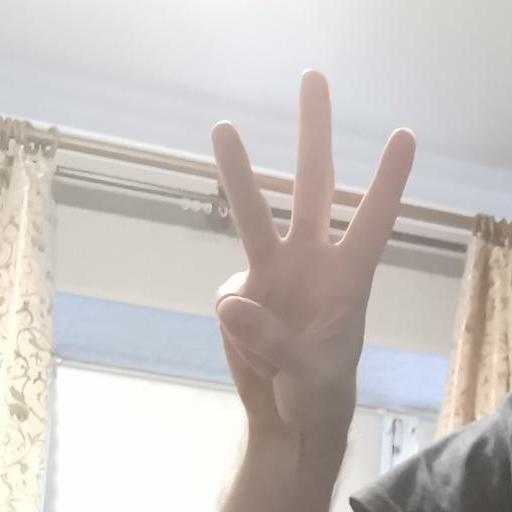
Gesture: three